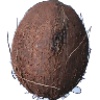
Label: cocos